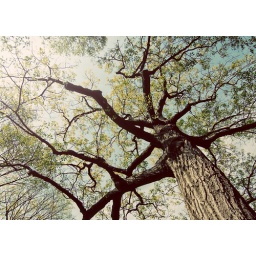
tree in mount auburn cemetery